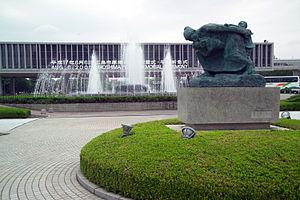
Le parc du Mémorial de la Paix de Hiroshima est un parc situé dans le centre-ville de Hiroshima, au Japon. Ouvert le 1ᵉʳ avril 1954, il fut créé par l'architecte Kenzō Tange afin de commémorer les victimes du bombardement atomique de Hiroshima. De nombreux bâtiments ont été construits en souvenir de l'attaque et dans l'espoir d'une paix durable.
Le musée du mémorial de la Paix de Hiroshima a été créé en 1955 sur le parc du Mémorial de la Paix, là où l'explosion de la première bombe atomique en 1945. Le bâtiment principal a été conçu par l'architecte Kenzō Tange.